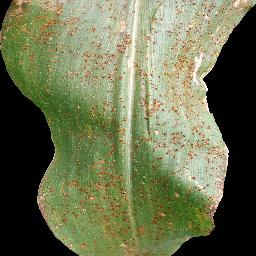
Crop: corn
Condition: (maize)_common_rust